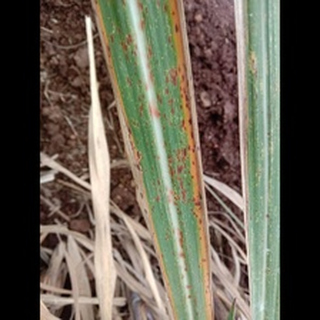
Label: sugarcane_rust